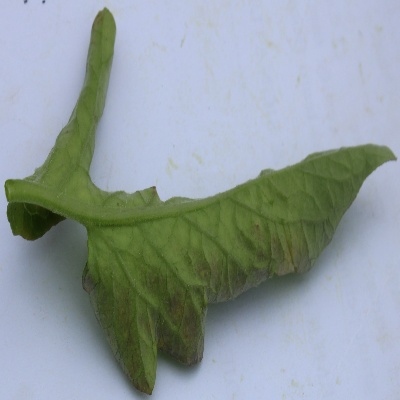
Crop: Tomato
Condition: leaf blight